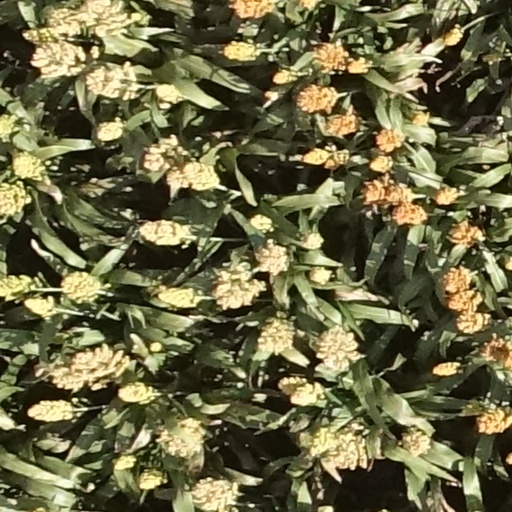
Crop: sorghum